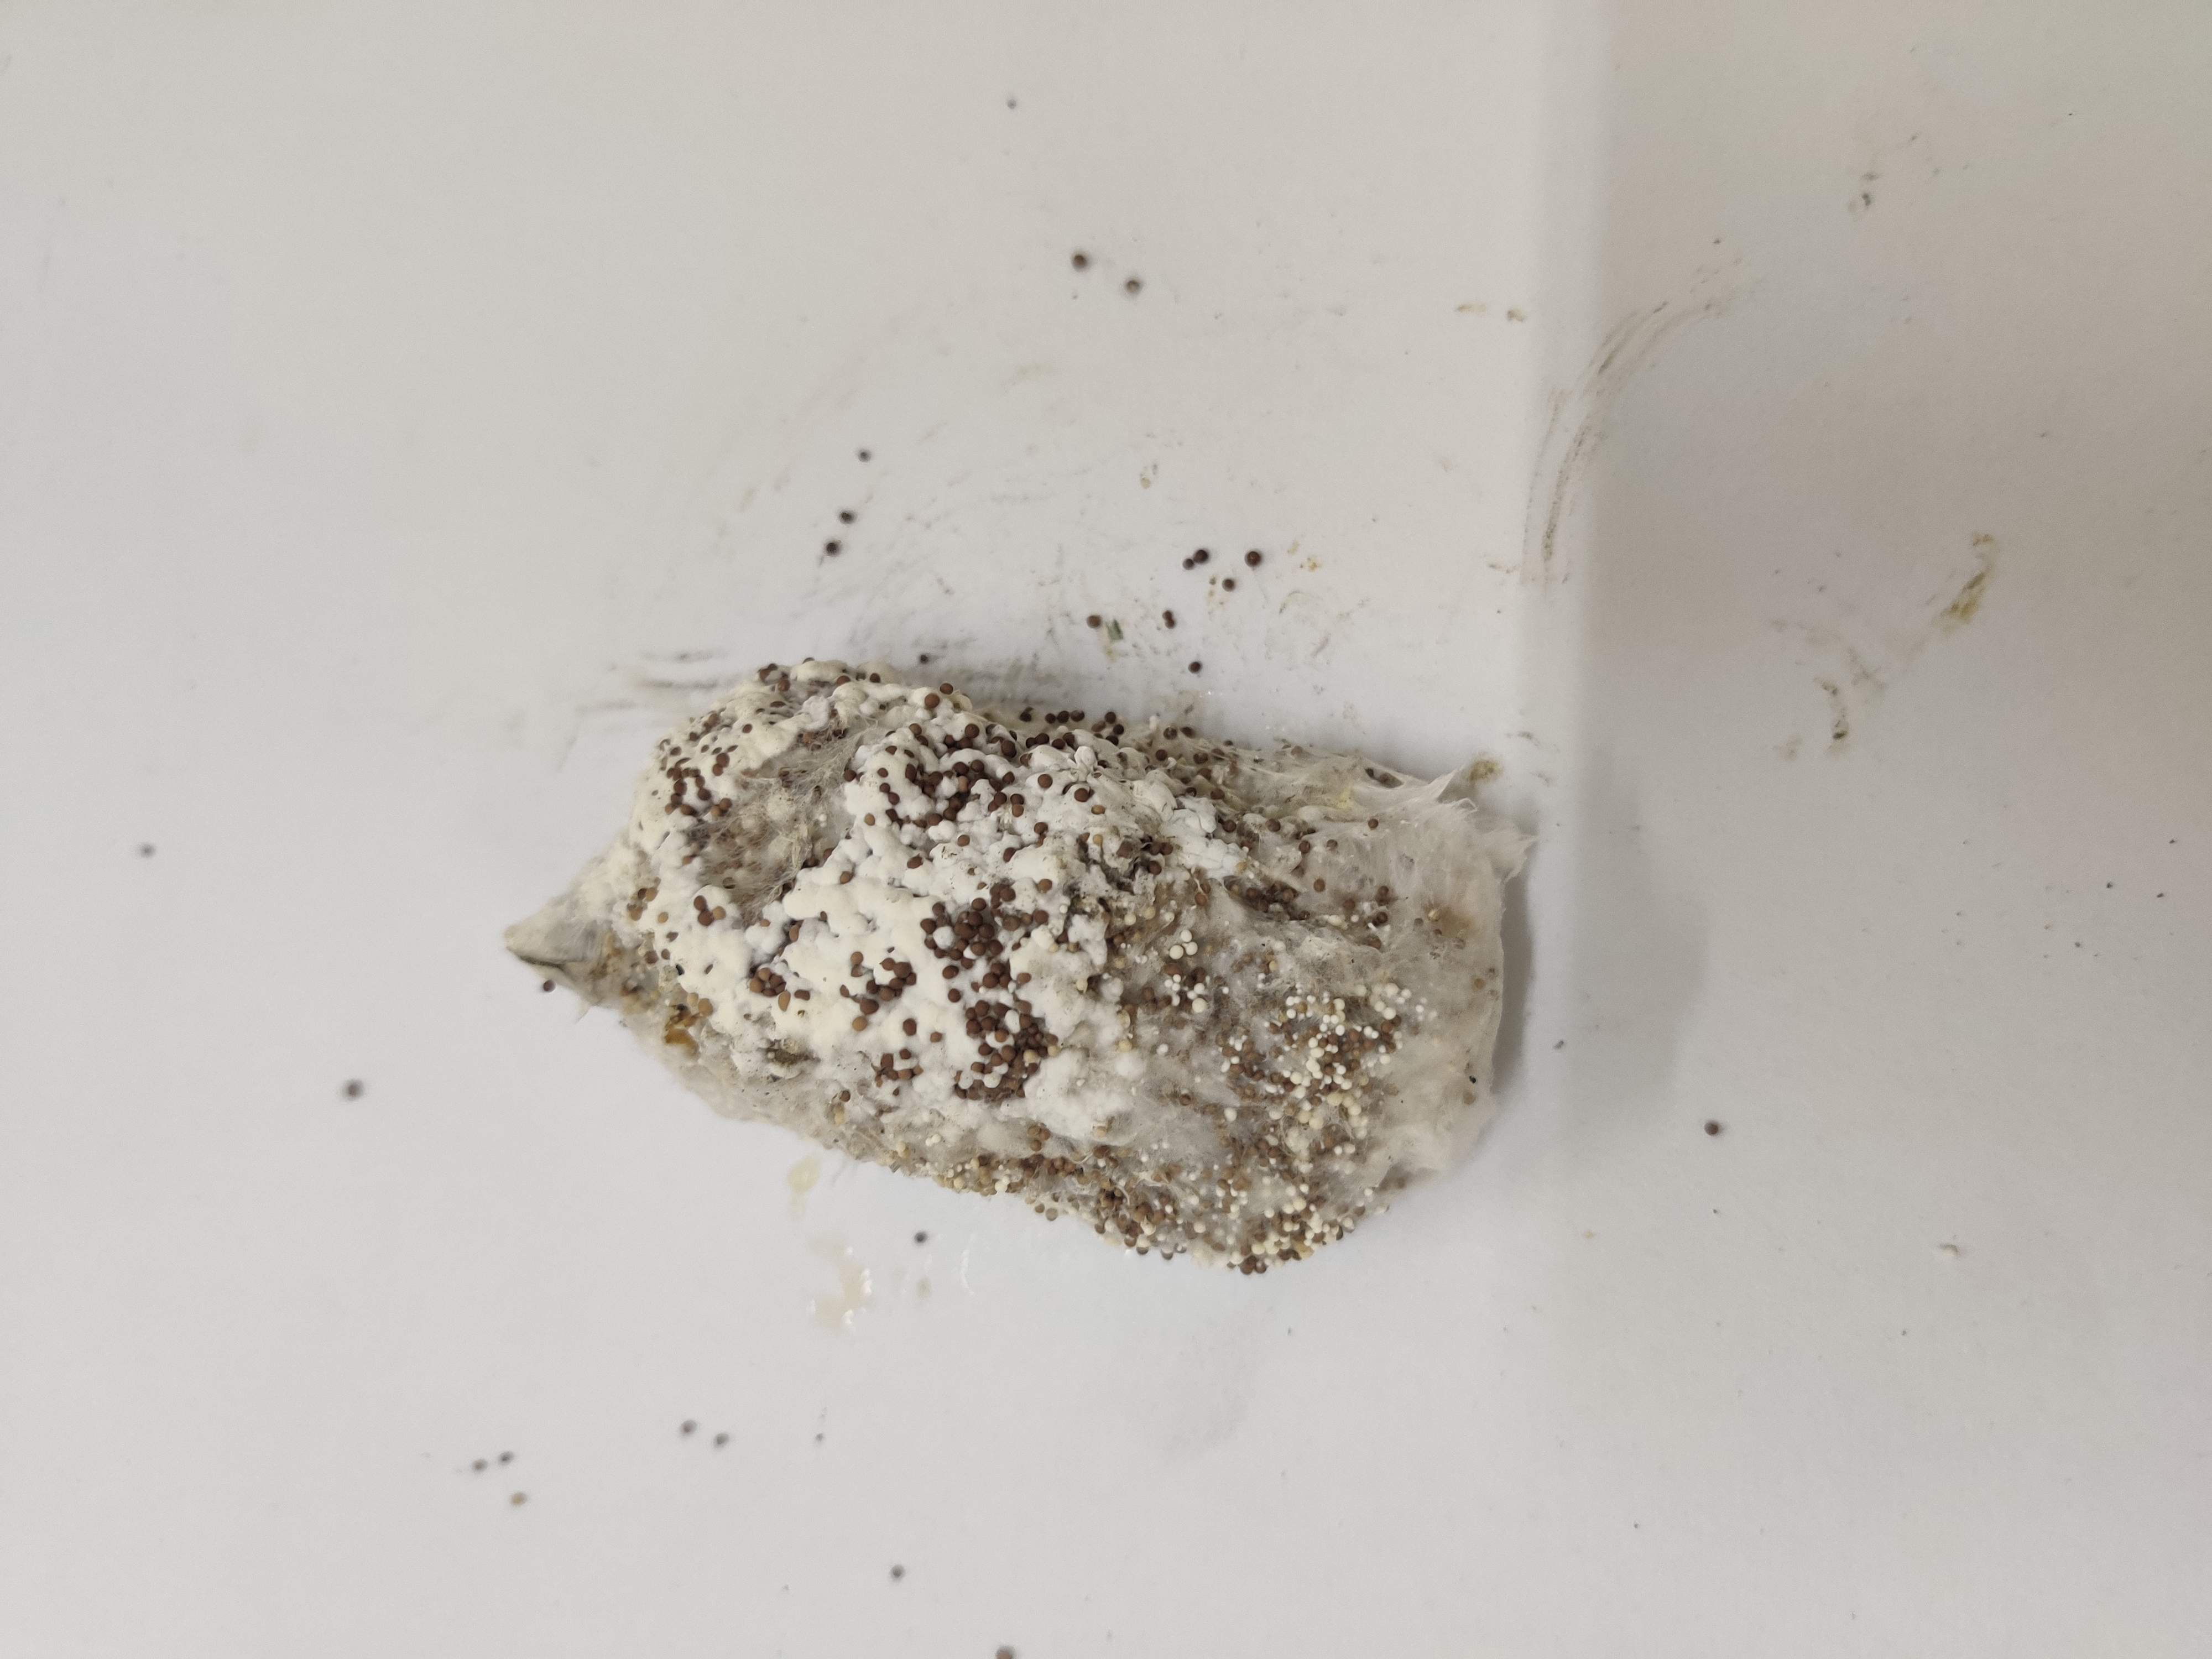
Crop: Spiny Gourd
Condition: Damaged